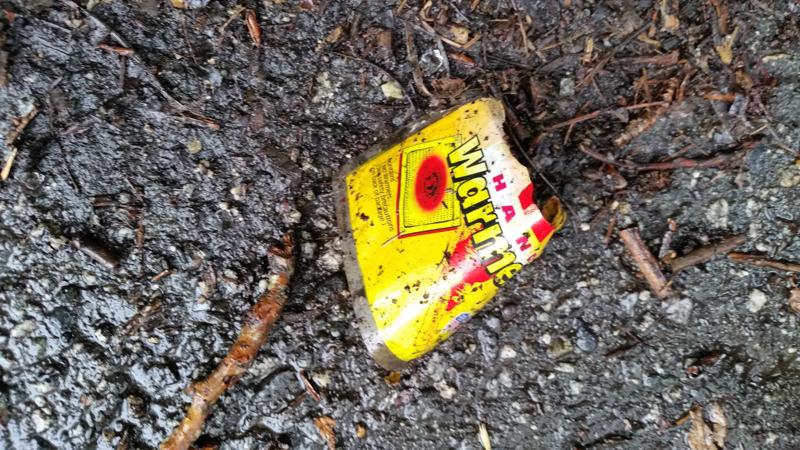
Waste category: trash